El Cid

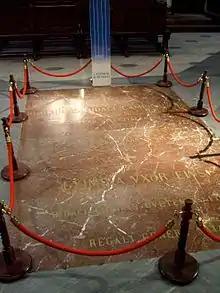
Tomb of El Cid and his wife Doña Jimena at the Burgos Cathedral

El Cid and his wife Jimena Díaz lived peacefully in Valencia until the Almoravids besieged the city.